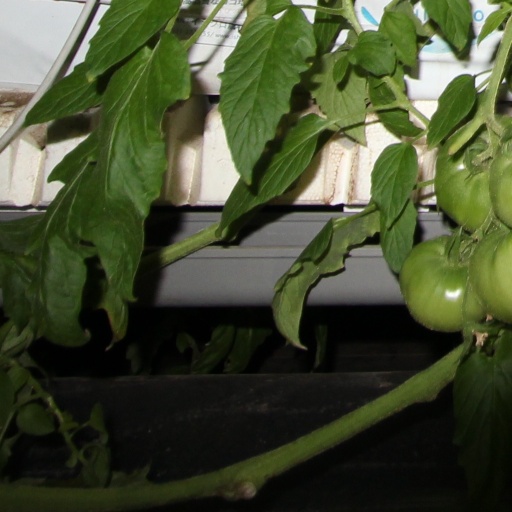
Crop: tomato